Beibeilong

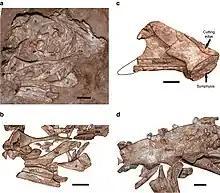
Skull (a, b, c) and pelvic girdle (d) details of embryonic "Beibeilong"

The skull of "Beibeilong", like most caenagnathids, was edentulous (toothless) as it lacked (tooth sockets). The (front bone of the upper jaw) had a rugose texture, likely developing a rhamphotheca. The (bone following the premaxilla) was rather short and low, giving form to the (hole in the skull behind the nostril opening), and had a pronounced antorbital fossa (depression), which was strongly demarcated by two long ridge-like structures on the external surface of the maxilla, a trait unique to "Beibeilong". The bones of "Beibeilong" were coossified together (bone fusion), and were major bones contributing to the naris (nostril) openings. The nasals also had several nutrient (blood vessel attachments) on their external surface. The (straight bone in front of the orbit) had an open-crescentic shape contributing to the anterior border of the orbit (eye socket).